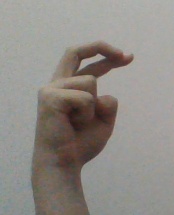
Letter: zay